Hairuddin Omar

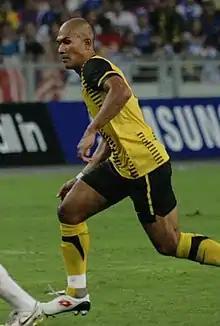
Hairuddin playing for Malaysia Selection against Chelsea in 2011

Hairuddin Bin Omar (born 29 September 1979) also known as Hai-O is a Malaysian football coach and former player, he is the assistant coach of Malaysia U-23.